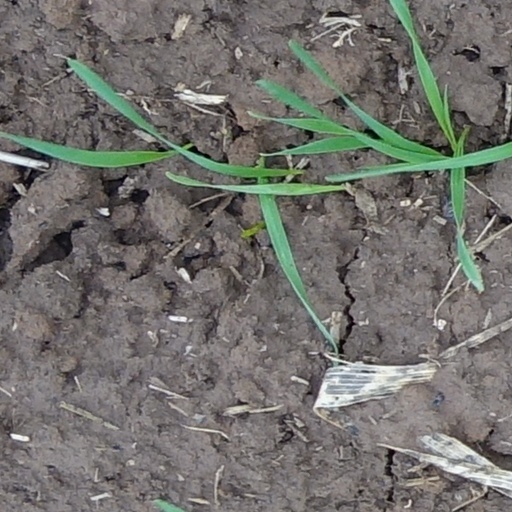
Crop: wheat